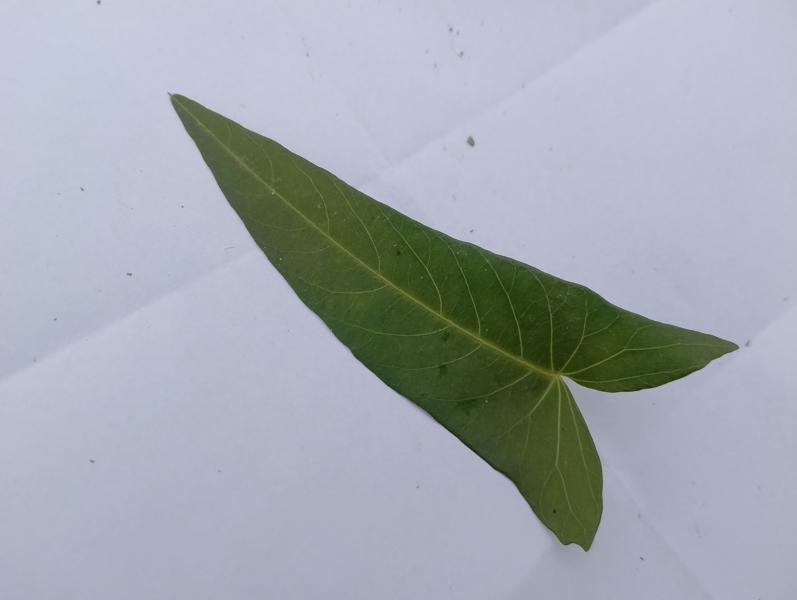
Weed species: Ipomoea aquatic